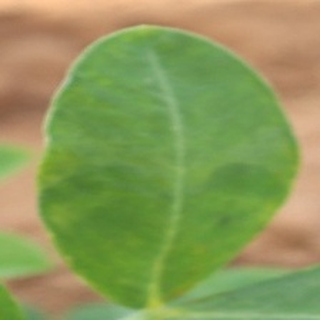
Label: healthy_groundnut